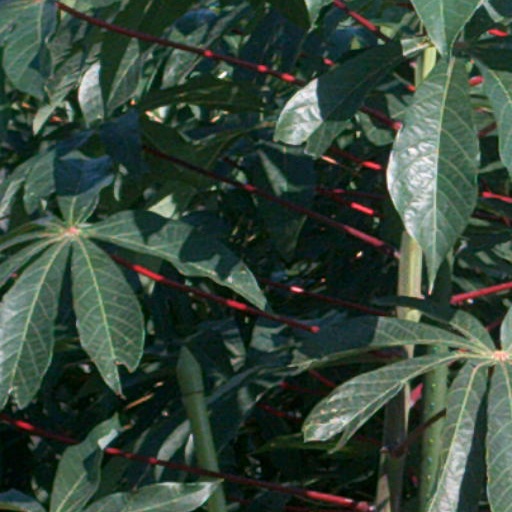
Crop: cassava